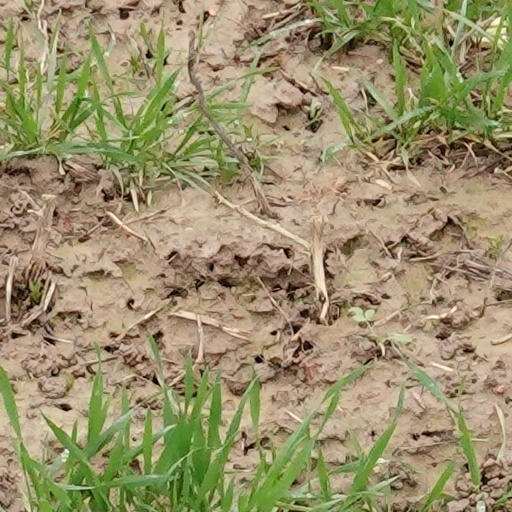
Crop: wheat